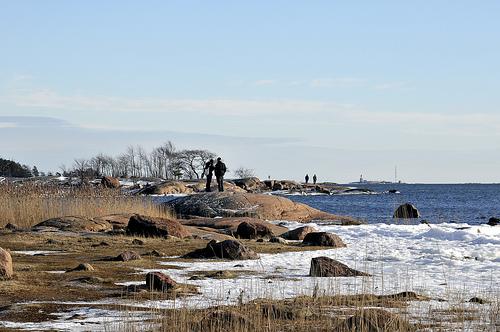
Weather: snow or frosty